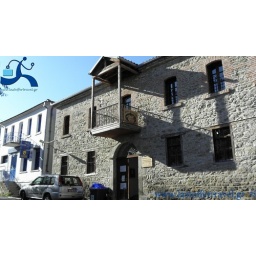
The traditional building which houses the agency Management the National Park Prespa in village Aghios Germanos